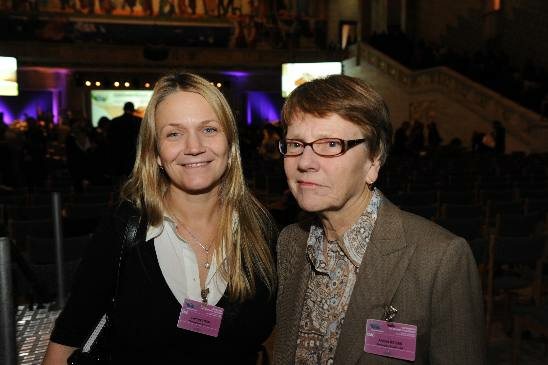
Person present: Yes